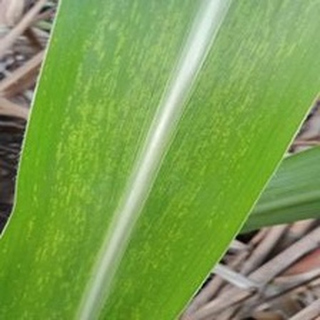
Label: sugarcane_mosaic